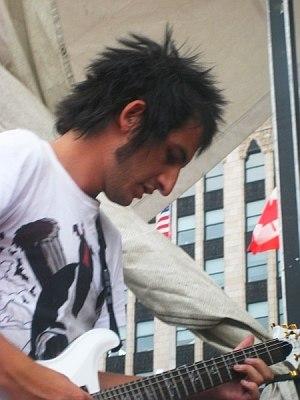
Mateo Camargo, né le 11 mars 1977, est un auteur-compositeur colombien. Il fut pendant 7 années consécutives le producteur et guitariste du groupe de rock, Madina Lake. Son départ du groupe fut annoncé le 19 janvier 2012. Camargo souhaite désormais se lancer dans plusieurs projets « solos », tels que la production et sortie d'un album en compagnie de membres de sa famille ainsi que d'enregistrer, produire et mixer pour certains groupes à temps plein.